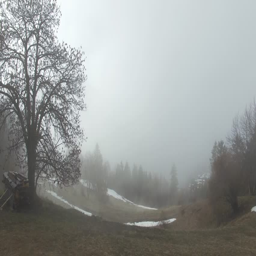
flying through fog , clouds and trees on a mountain